German revolution of 1918–1919

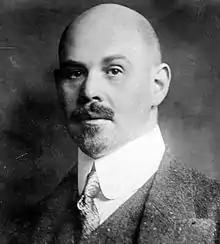

The Executive Council called for a meeting of the workers' and soldiers' councils from the entire country to be held in Berlin beginning on 16 December. When the Reich Congress of Workers' and Soldiers' Councils met in the hall of the Prussian House of Representatives, it consisted mainly of SPD followers. Not even Karl Liebknecht or Rosa Luxemburg had been chosen to attend, leaving the Spartacus League without influence. On 19 December, the Council voted 344 to 98 against the creation of a council system as the basis for a new constitution. Instead, they supported the government's decision to call for elections as soon as possible for a constituent national assembly to decide on the future state system.